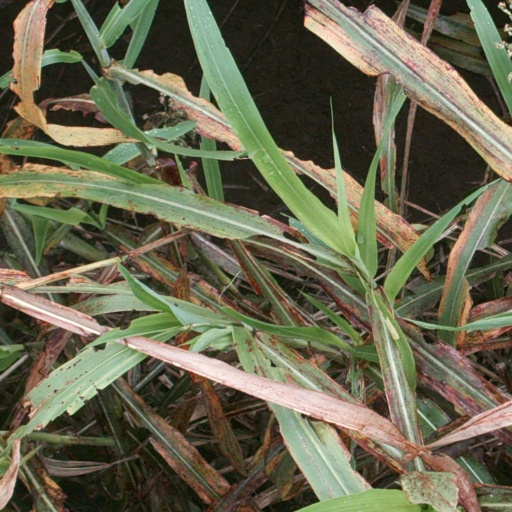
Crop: sorghum